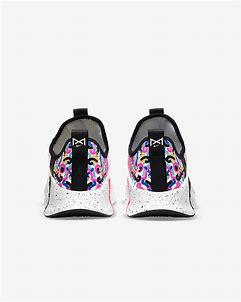
Brand: Nike
Model: Free Metcon 3